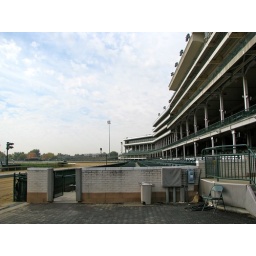
Every physical seat in the house was priced through the roof